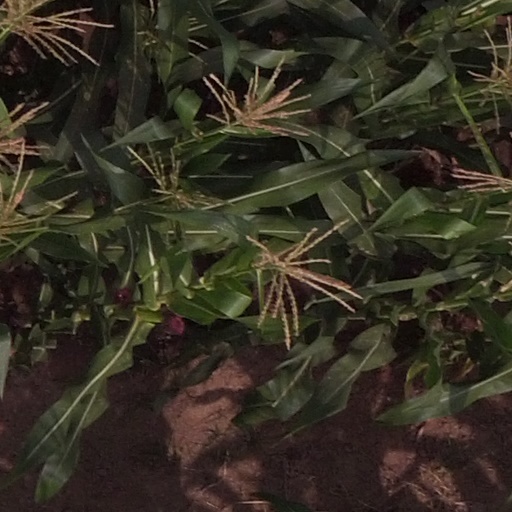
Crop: maize; corn